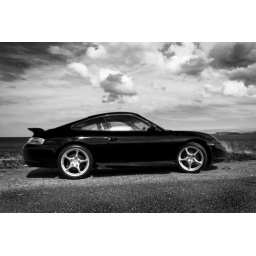
Same shot of the next photo converted to B&amp;amp;W , (obviously!). Maybe the car would look better in black anyway!